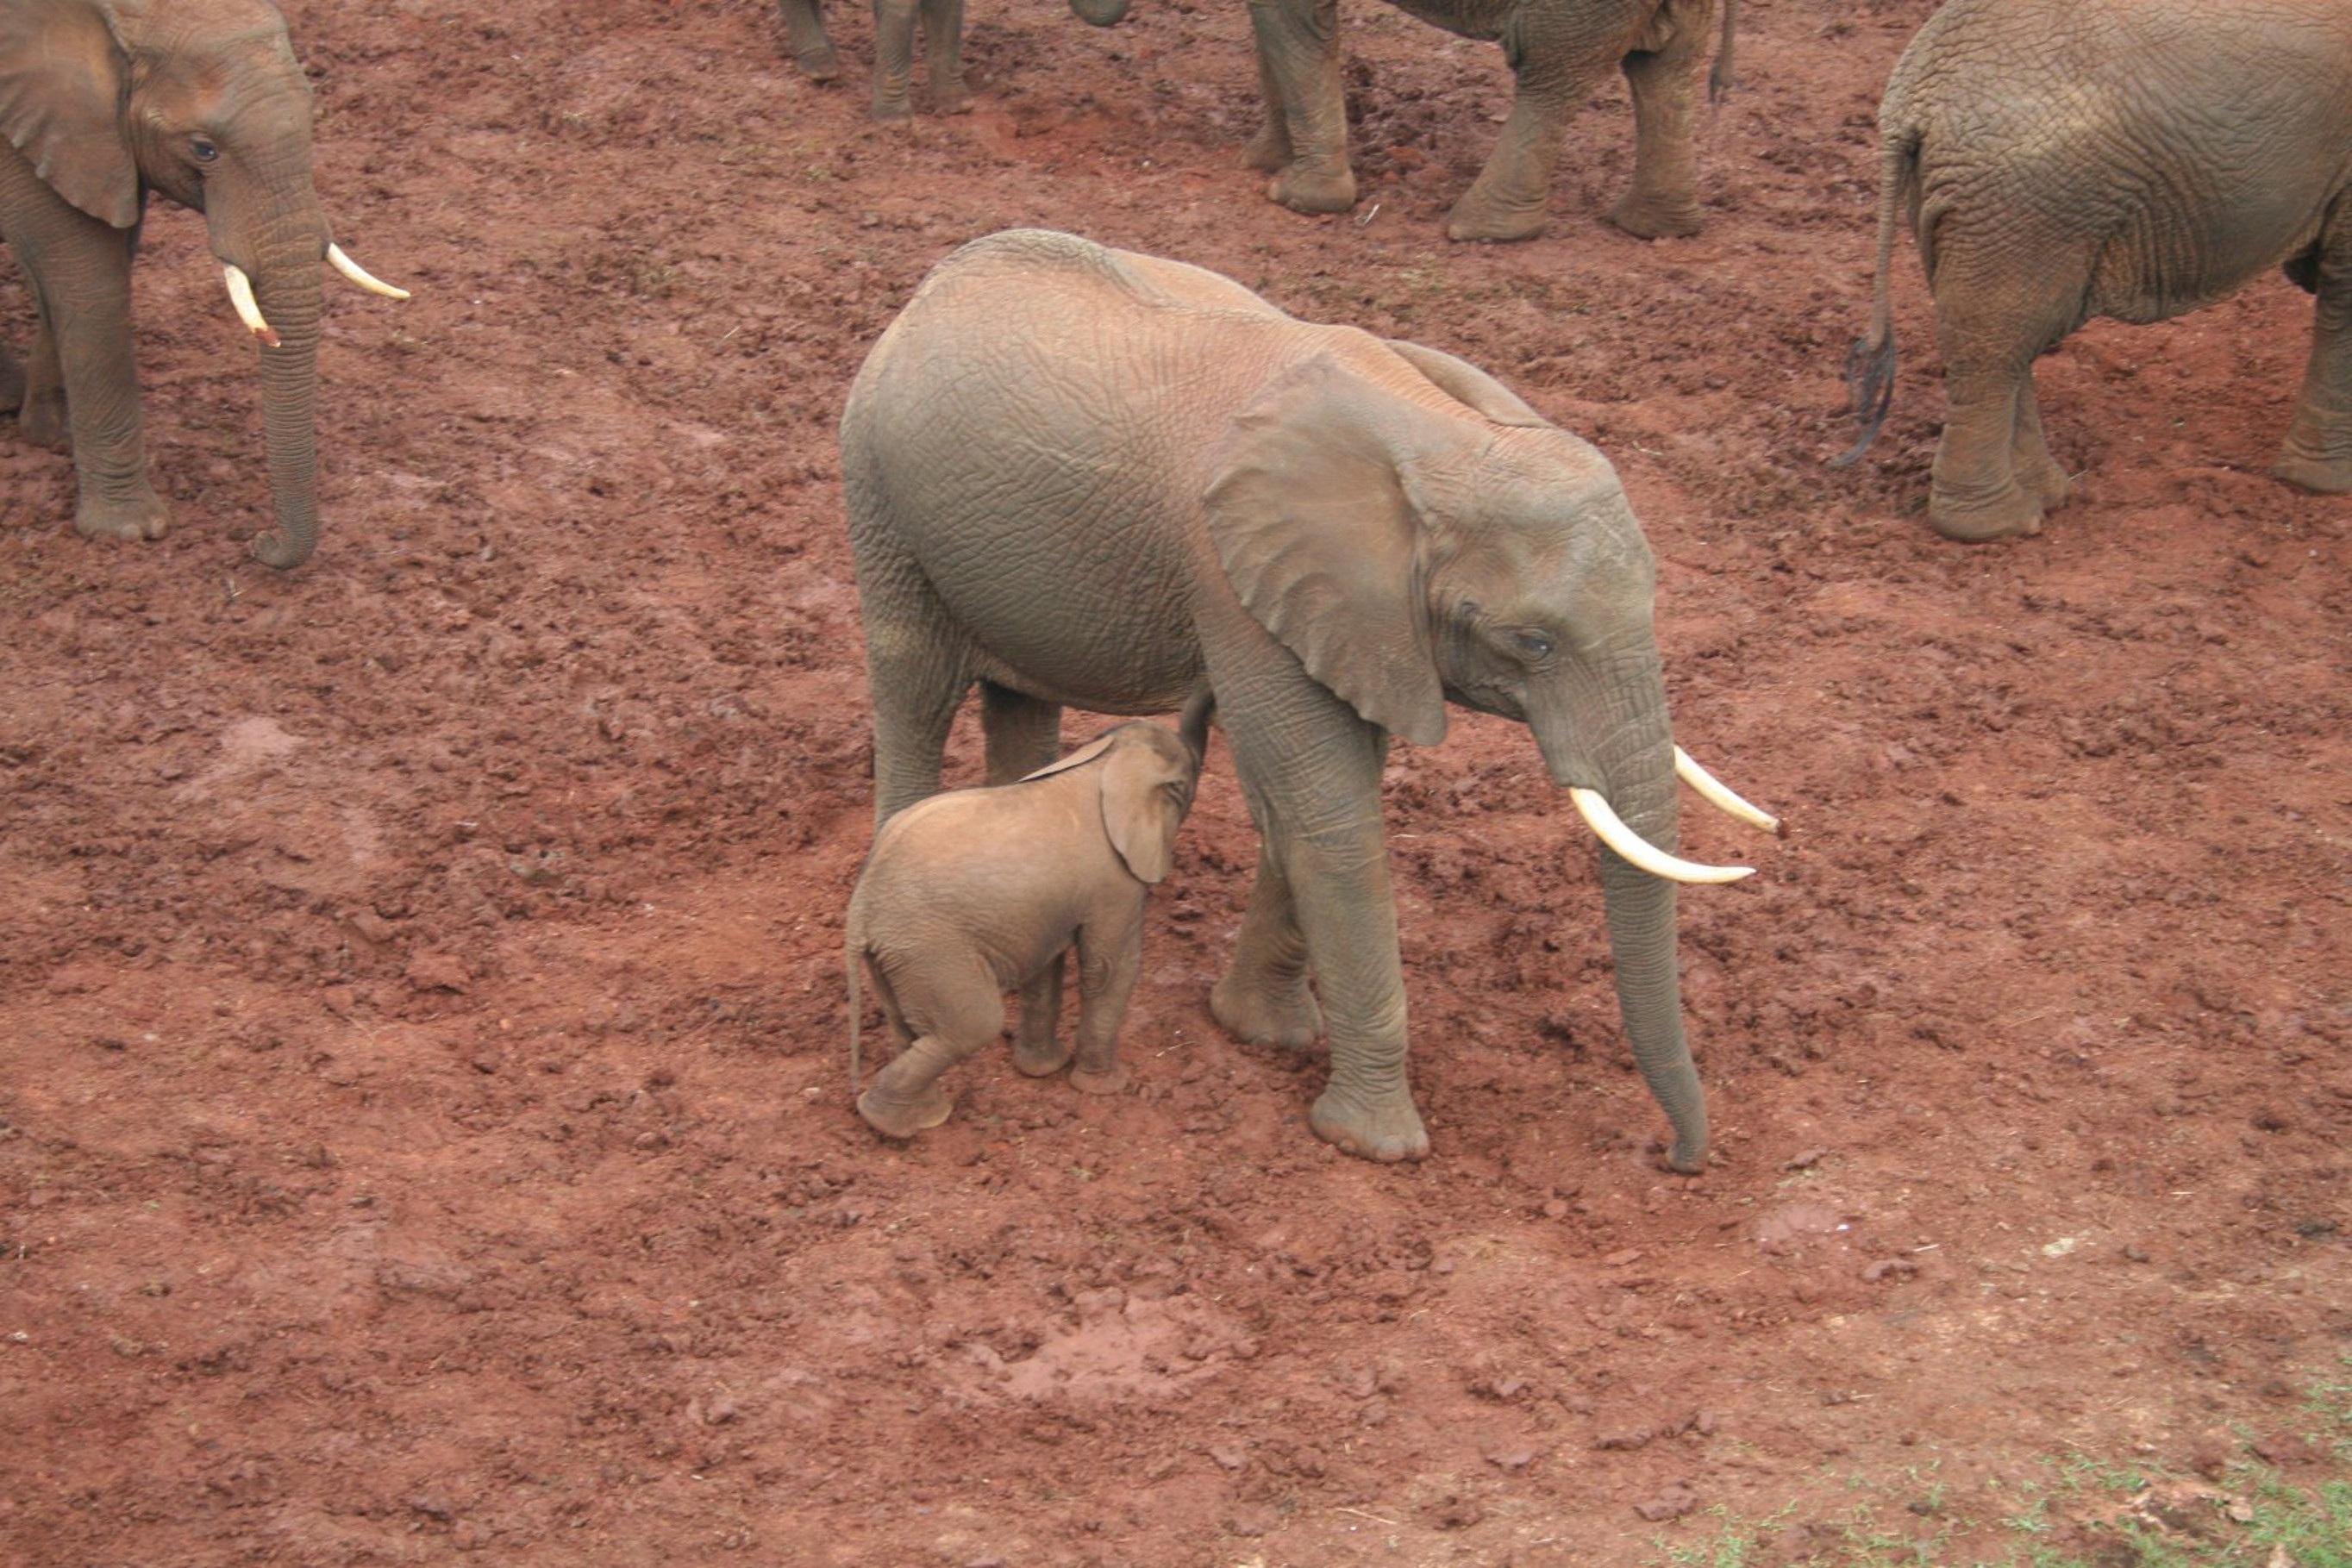
grass, wildlife, zoo, africa, mammal, fauna, elephant, tusk, family, snout, animal world, safari, breeding, pachyderm, kenya, organism, indian elephant, african elephant, elephants and mammoths, elefant, terrestrial animal